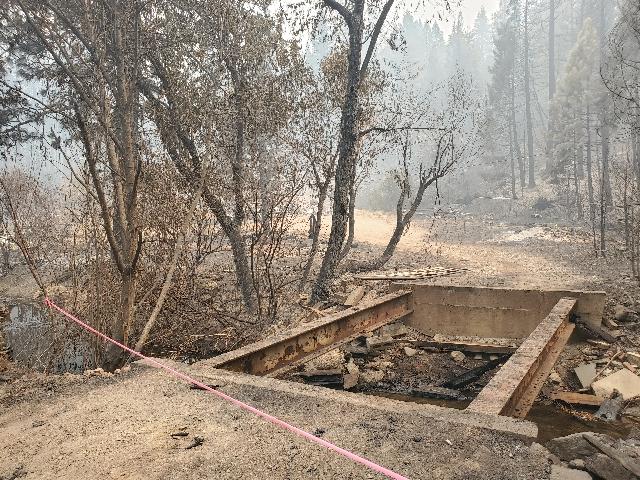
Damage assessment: destroyed